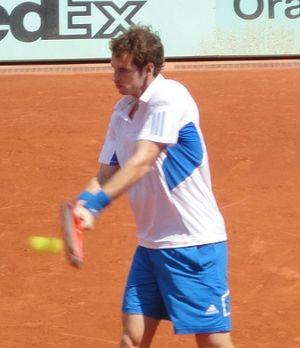
Andy Murray à Roland-Garros en 2010
Sir Andrew Barron Murray, dit Andy Murray, est un joueur professionnel de tennis écossais né le 15 mai 1987 à Glasgow.